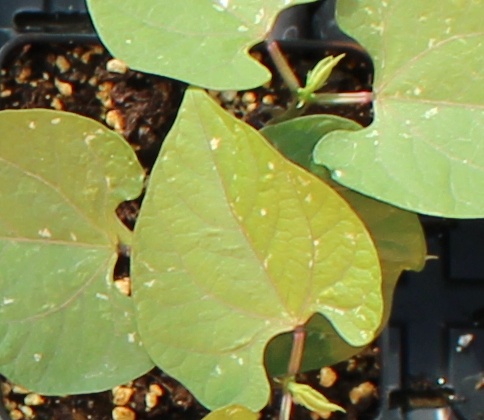
Label: Blackbean